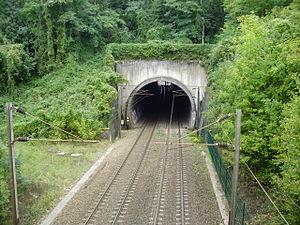
Tunnel ferroviaire de Chalifert (nord), à Chalifert, Seine-et-Marne, France (entrée est, depuis le pont routier de la route de Lesches - D89)
La ligne de Paris-Est à Strasbourg-Ville, dite « ligne de Paris à Strasbourg », est une ligne de chemin de fer française. Longue de 502 kilomètres, elle relie la gare de Paris-Est à la gare de Strasbourg-Ville et fait partie de l'« étoile de Legrand ». Jusqu'au 9 juin 2007, elle fut parcourue par les meilleurs trains de la Société nationale des chemins de fer français : trains sur pneus, rapides inox, Trans-Europ-Express, puis trains Corail, Téoz et enfin TGV.